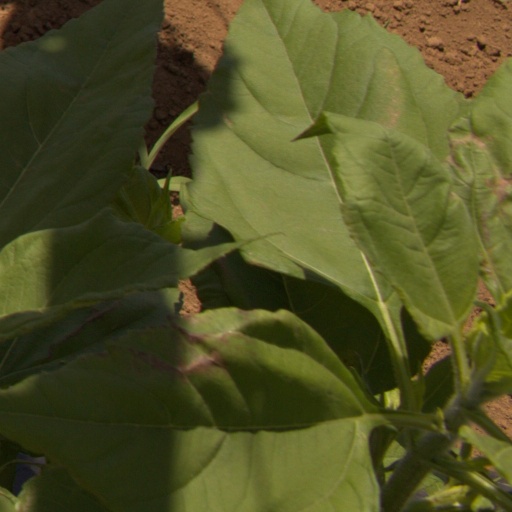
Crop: Jerusalem artichoke